Oliva (singer)

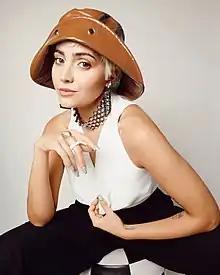
Oliva

Alejandra Lozano Castellote (born March 20, 1992), known as Oliva, is a Colombian singer, songwriter, and businesswoman of Latin pop, dance, and afrobeat. Of Spanish descent, she grew up on the island of Isla de San Andrés, Colombia and in Panama.